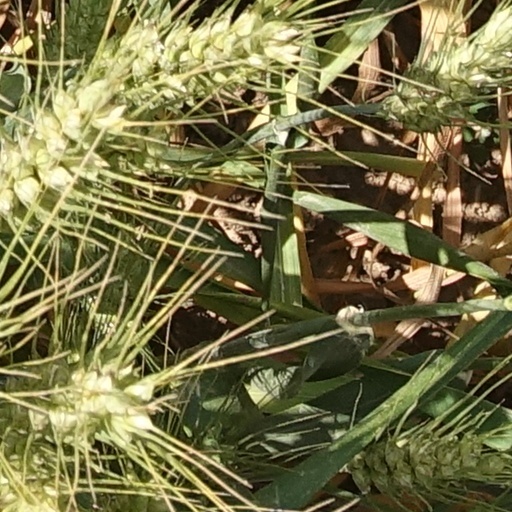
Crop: wheat